Rescue of Bat 21 Bravo

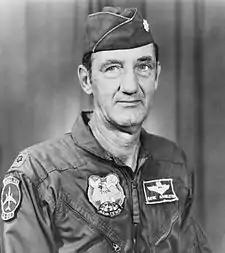
Lt. Col. Iceal Hambleton, whose call sign was Bat 21 Bravo, c. 1973

The rescue of Bat 21 Bravo, the call sign for Iceal "Gene" Hambleton (a navigator aboard an EB-66 aircraft shot down behind North Vietnamese lines), was the "largest, longest, and most complex search-and-rescue" operation during the Vietnam War. Five additional aircraft were shot down during rescue attempts, directly resulting in the deaths of 11 airmen, the capture of two others, and another airman trying to evade capture.